Boubacar Sanogo

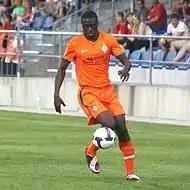
Boubacar Sanogo playing for Werder Bremen

Since missing a chance of joining 1899 Hoffenheim on a permanent basis, Sanogo joined French club AS Saint-Étienne on 19 August 2009 on a three-year contract. The transfer fee was €3.5 million. He scored his first goal for Saint-Étienne in a 4–1 win over OGC Nice in the Coupe de la Ligue. During this season, he injured his thigh. He remained injured several months, accumulating physical problems. He was on trial at AJ Auxerre, but Auxerre was not convinced. He returned to ASSE, but he was no longer used by manager Christophe Galtier and on 3 March 2012, Sanogo was released from the club.